Photoresistor

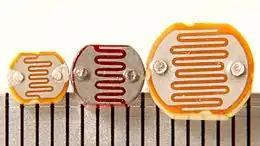
Three photoresistors with scale in mm

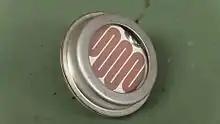
Large CdS photocell from a street light

A photoresistor is less light-sensitive than a photodiode or a phototransistor. The latter two components are true semiconductor devices, while a photoresistor is a passive component that does not have a PN-junction. The photoresistivity of any photoresistor may vary widely depending on ambient temperature, making them unsuitable for applications requiring precise measurement of or sensitivity to light photons.